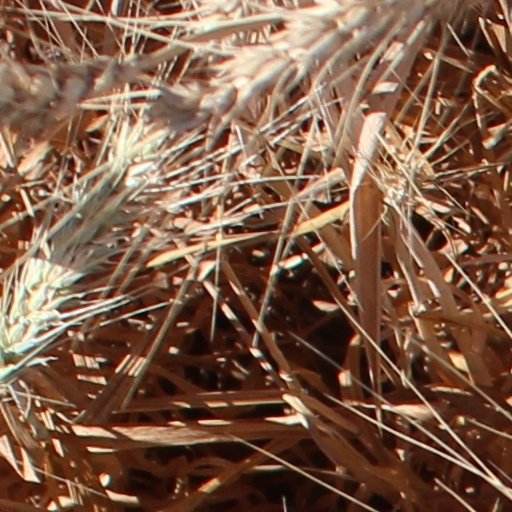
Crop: wheat